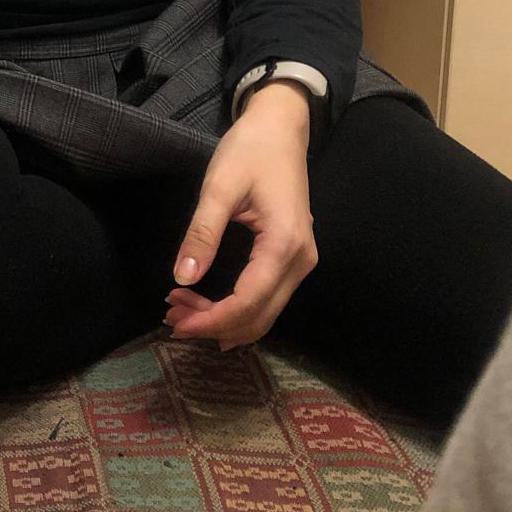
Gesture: no_gesture